Sandy Hook Elementary School shooting

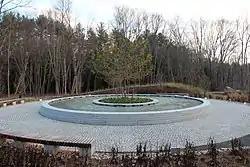
Sandy Hook Memorial in the woods behind Sandy Hook Elementary School

In 2013, the Newtown board of selectmen appointed the Sandy Hook Permanent Memorial Commission. Out of 189 design submissions, the commission chose a design created by Dan Affleck and Ben Waldo of SWA Group. $3.7 million to construct the memorial was narrowly approved by Newtown voters in April 2021, and site work began in August 2021. Construction was completed in August 2022. The memorial opened to the public on November 13, 2022, after a private ceremony with the victims' families. It features a stone basin engraved with the names of the victims, with a young sycamore tree at its center. A memorial mass is held every year at St. Rose of Lima Church.